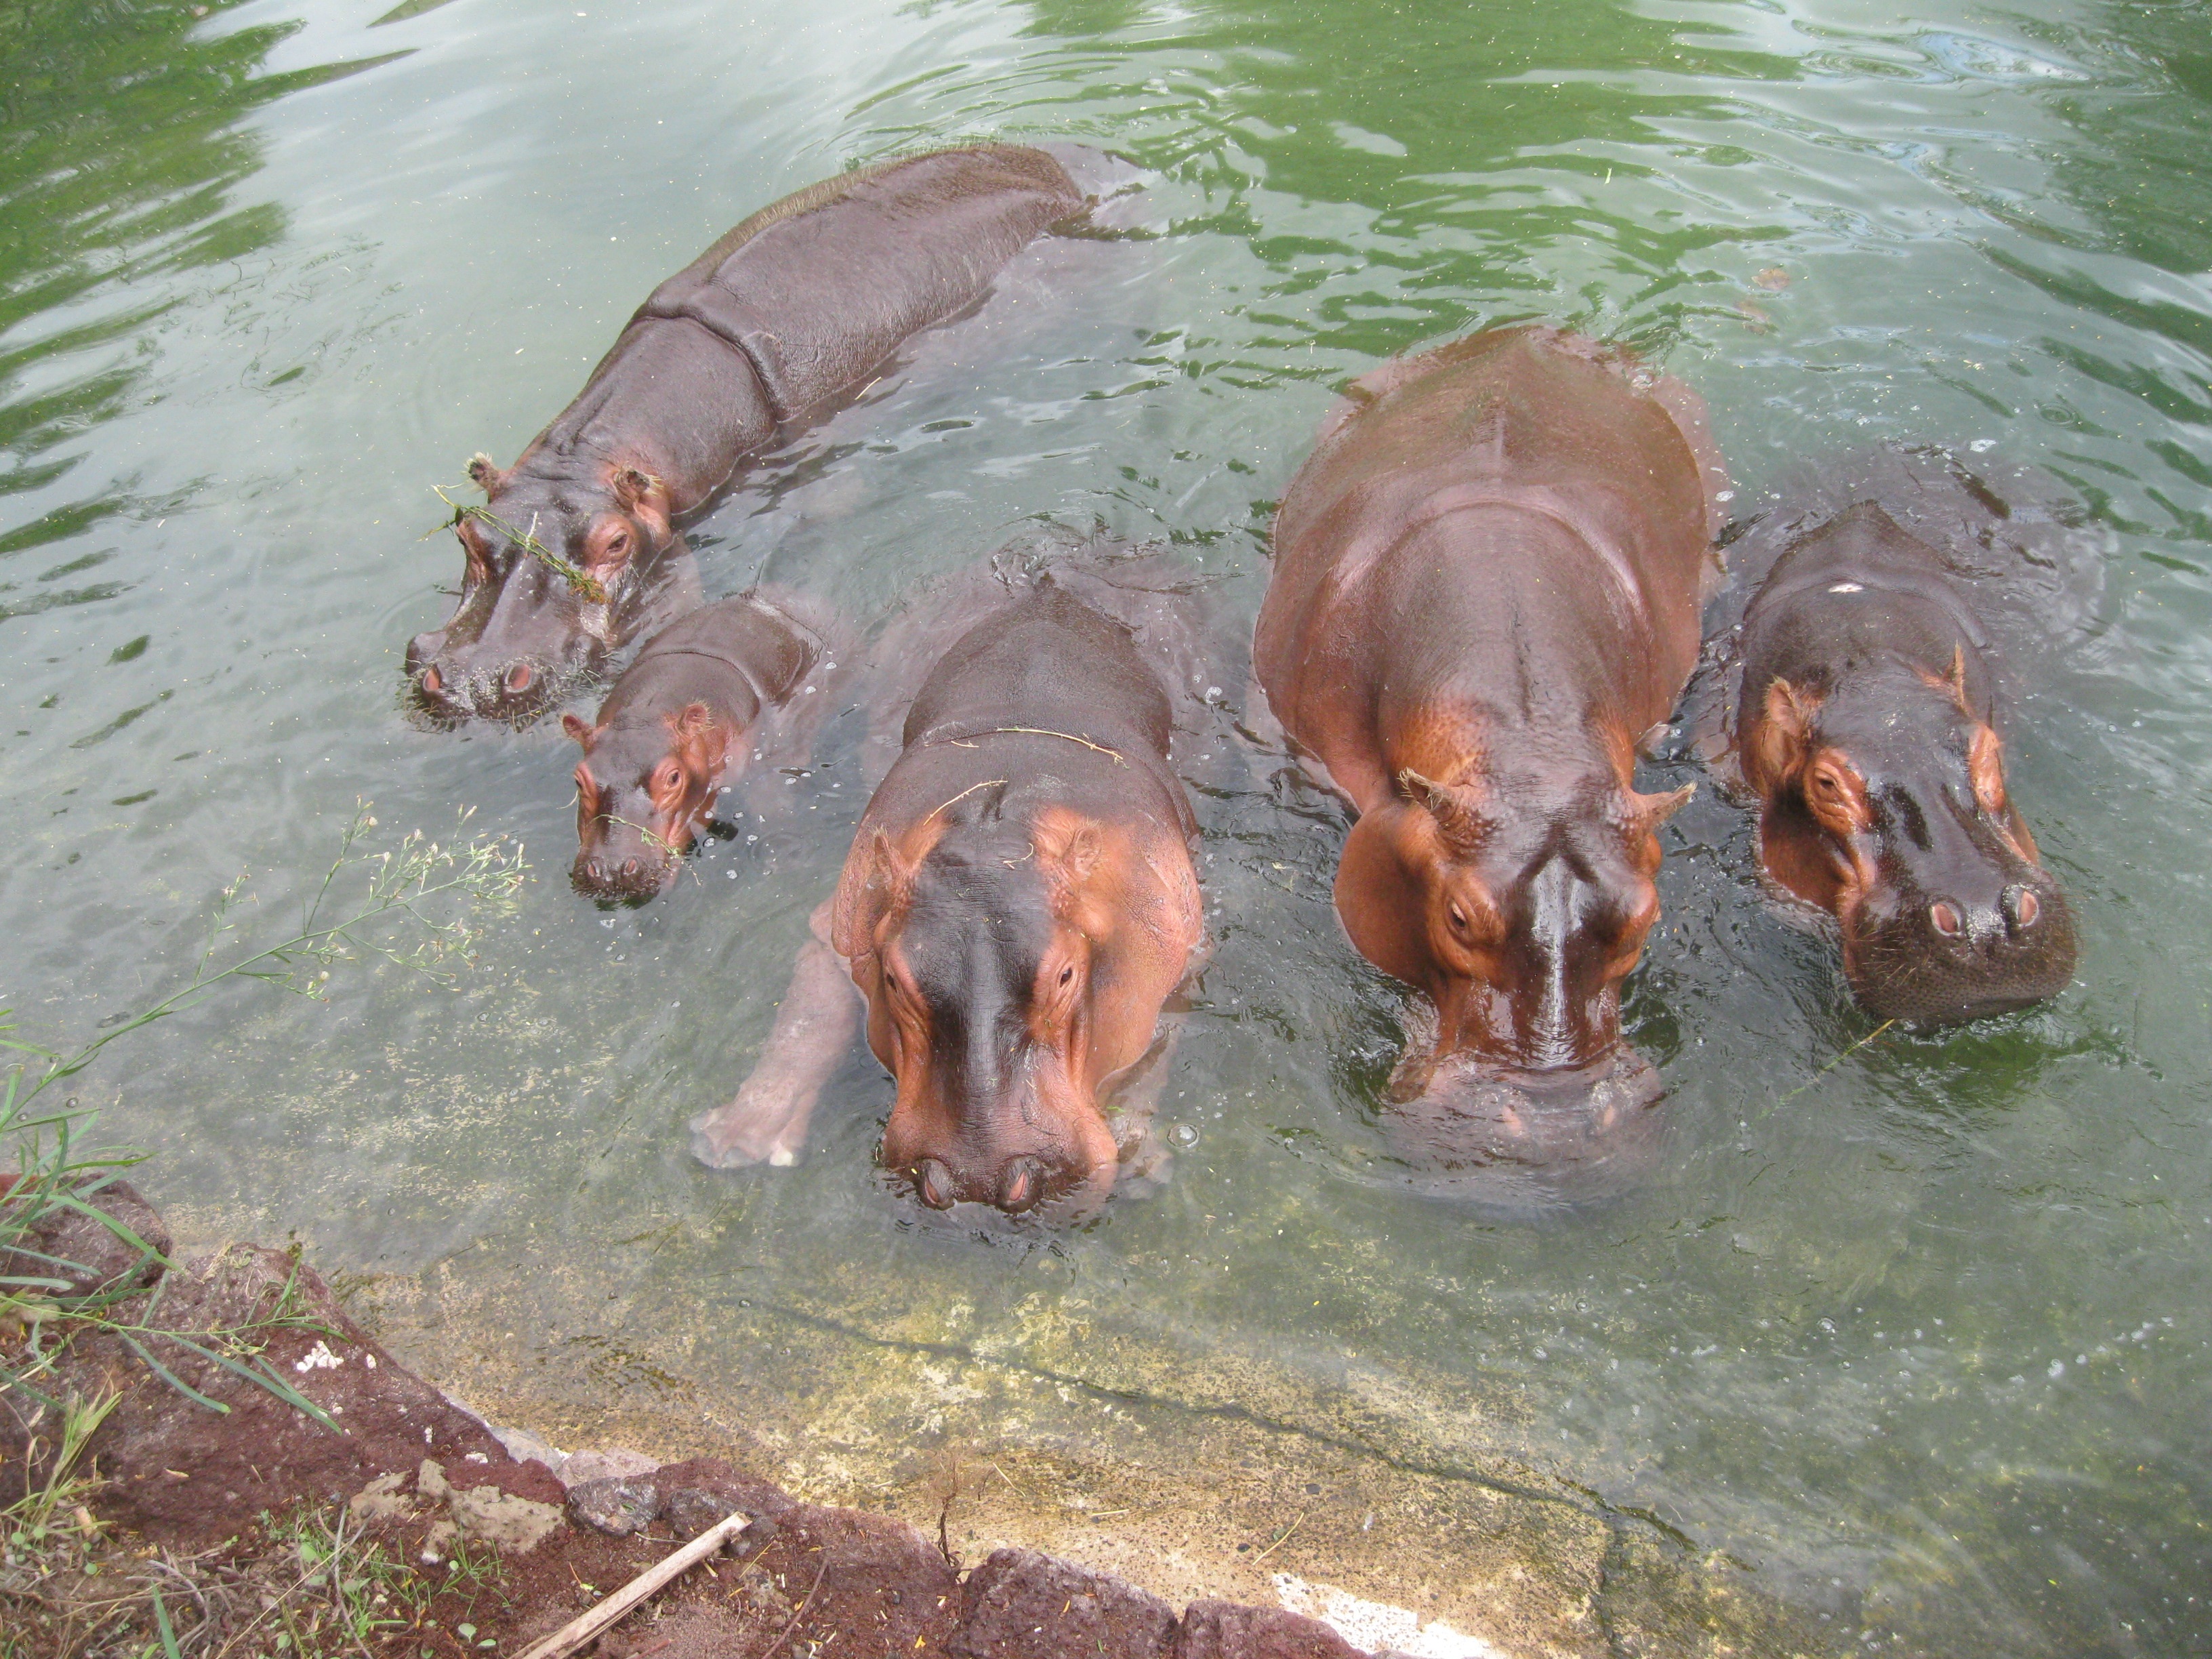
wildlife, wild, zoo, africa, mammal, fauna, grey, orangutan, vertebrate, large, hippopotamus, hippo, great ape